Buckley's Serenaders

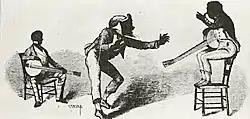
Detail from a playbill for Buckley's Serenaders, 16 December 1853.

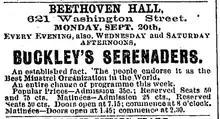
Advertisement for performance by Buckley's Serenaders at Boston's Beethoven Hall, 1875

Buckley's Serenaders, also known as Buckley's Melodies, was a family troupe of English-born American blackface minstrels, established under that name in 1853 by James Buckley. They became one of the two most popular companies in the U.S. from the mid-1850s to the 1860s, the other being the Christy and Wood Minstrels.